Nicky Hilton

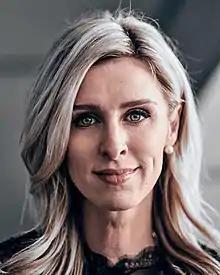
Hilton in 2019

Nicholai Olivia "Nicky" Rothschild ( Hilton; born October 5, 1983) is an American socialite, fashion designer and model. She is a member of the Hilton family by birth, and a member of the Rothschild family following her 2015 marriage to James Rothschild, a grandson of Victor Rothschild, 3rd Baron Rothschild. Nicky is the younger sister of Paris Hilton.